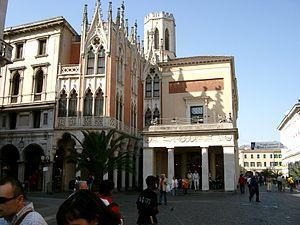
L'architecture gothique vénitienne est la variante locale du style architectural gothique italien de Venise, avec une confluence d'influences provenant des exigences locales en matière de construction, certaines influences de l'architecture byzantine et d'autres de l'architecture islamique, reflétant le réseau commercial de Venise. Très inhabituel dans l'architecture médiévale, ce style est à la fois le plus caractéristique des bâtiments séculiers et la grande majorité de ceux qui ont survécu sont séculiers.